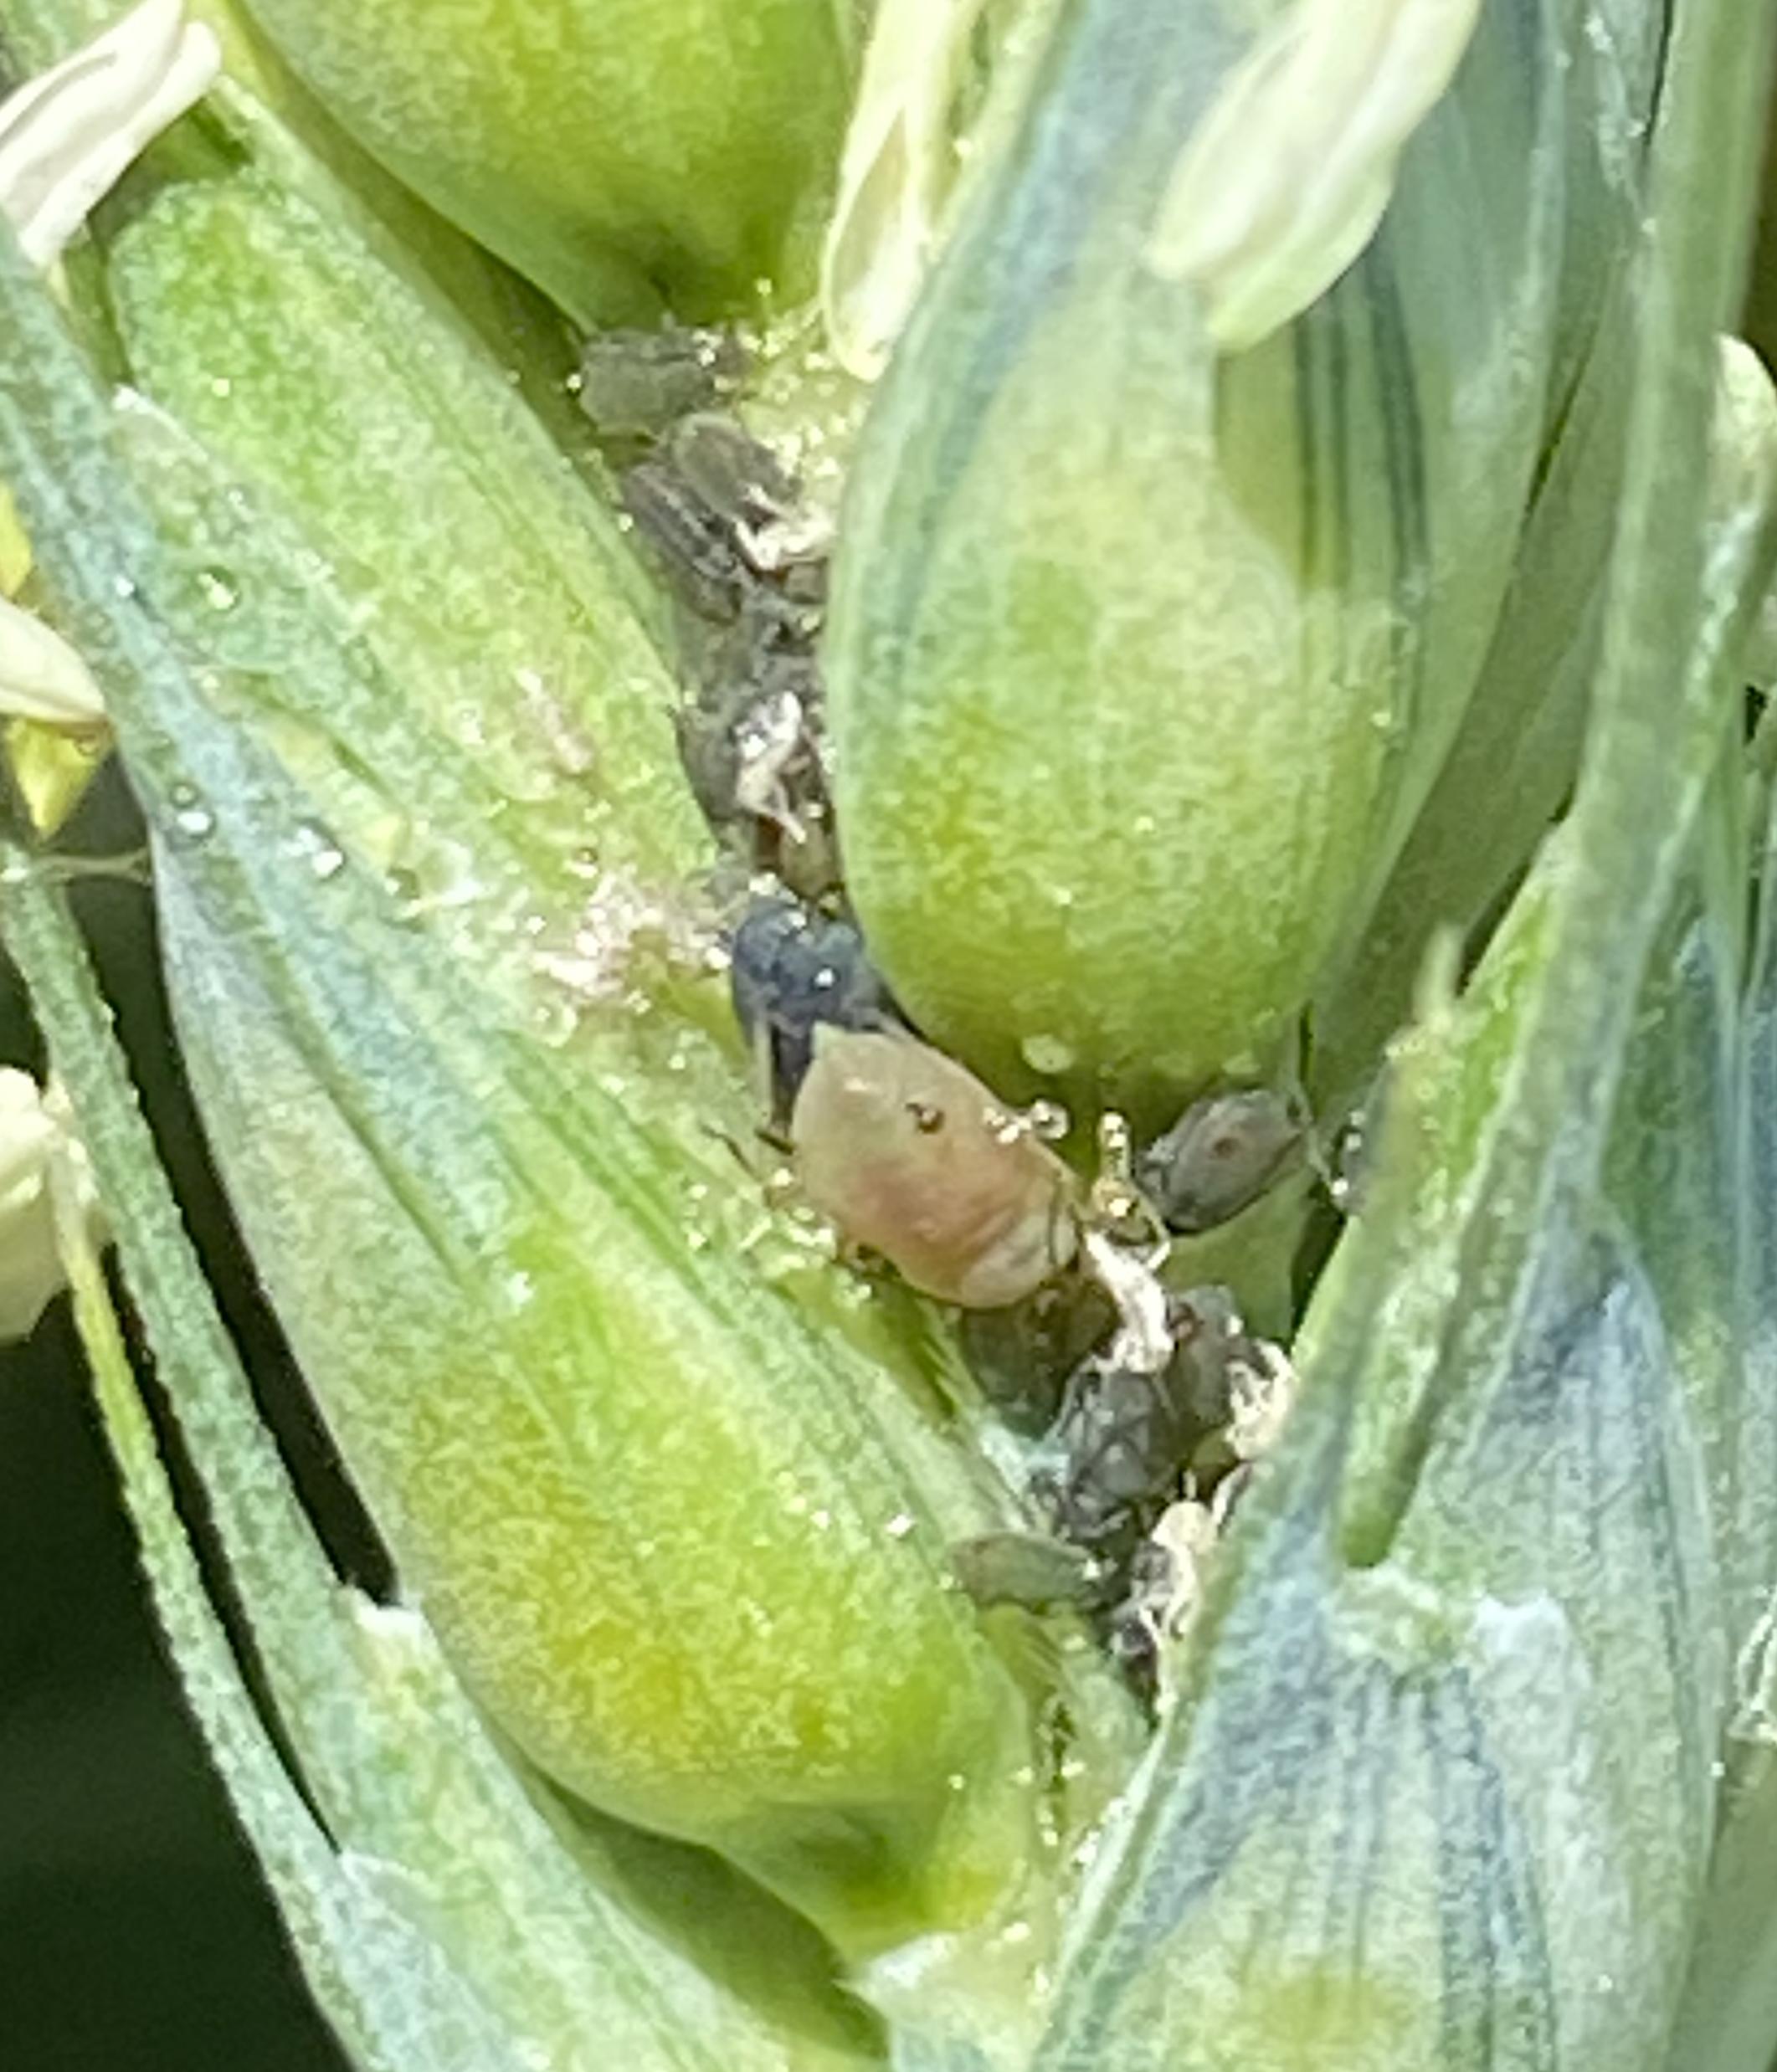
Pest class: bird_cherry_oat_aphid